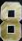
Number: 8